Gab Mejia

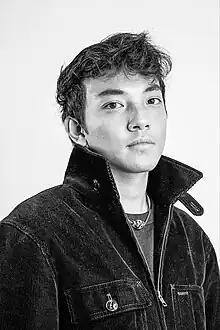

Gab Mejia is a Filipino conservation photographer and multidisciplinary artist based in Manila, Philippines.